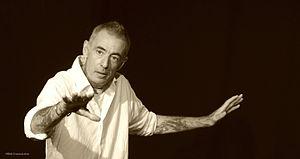
Manuel Pratt, festival Off Avignon 2016, La Valse des hyènes au théâtre de la tâche d'encre.
La bande à Ruquier est une équipe de chroniqueurs qui entourent ou ont entouré Laurent Ruquier dans les diverses émissions qu'il a animées à la radio et à la télévision et dont le noyau dur est composé de Isabelle Alonso, Jean Benguigui, Pierre Bénichou, Michèle Bernier, Jean-Marie Bigard, Steevy Boulay, Christine Bravo, Jean-Pierre Coffe, Caroline Diament, Philippe Geluck, Valérie Mairesse, Isabelle Mergault, Gérard Miller, Isabelle Motrot, Claude Sarraute et Titoff.
Manuel Pratt est un humoriste, acteur et auteur de théâtre français, né le 6 mars 1960.